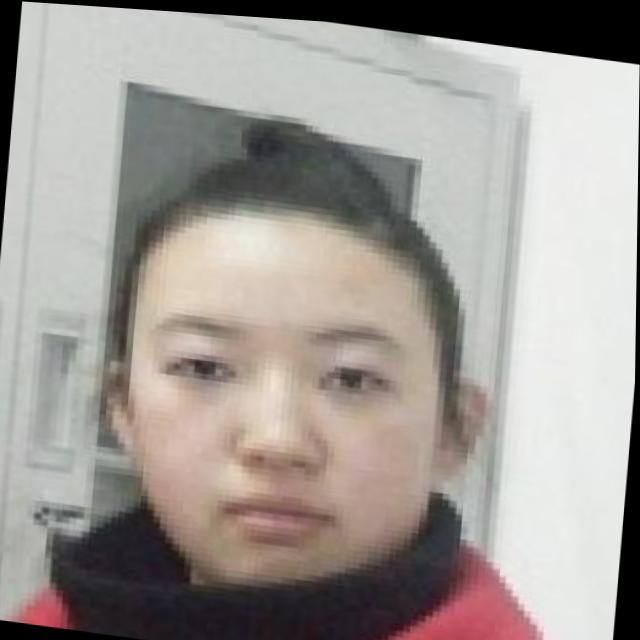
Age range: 21-44